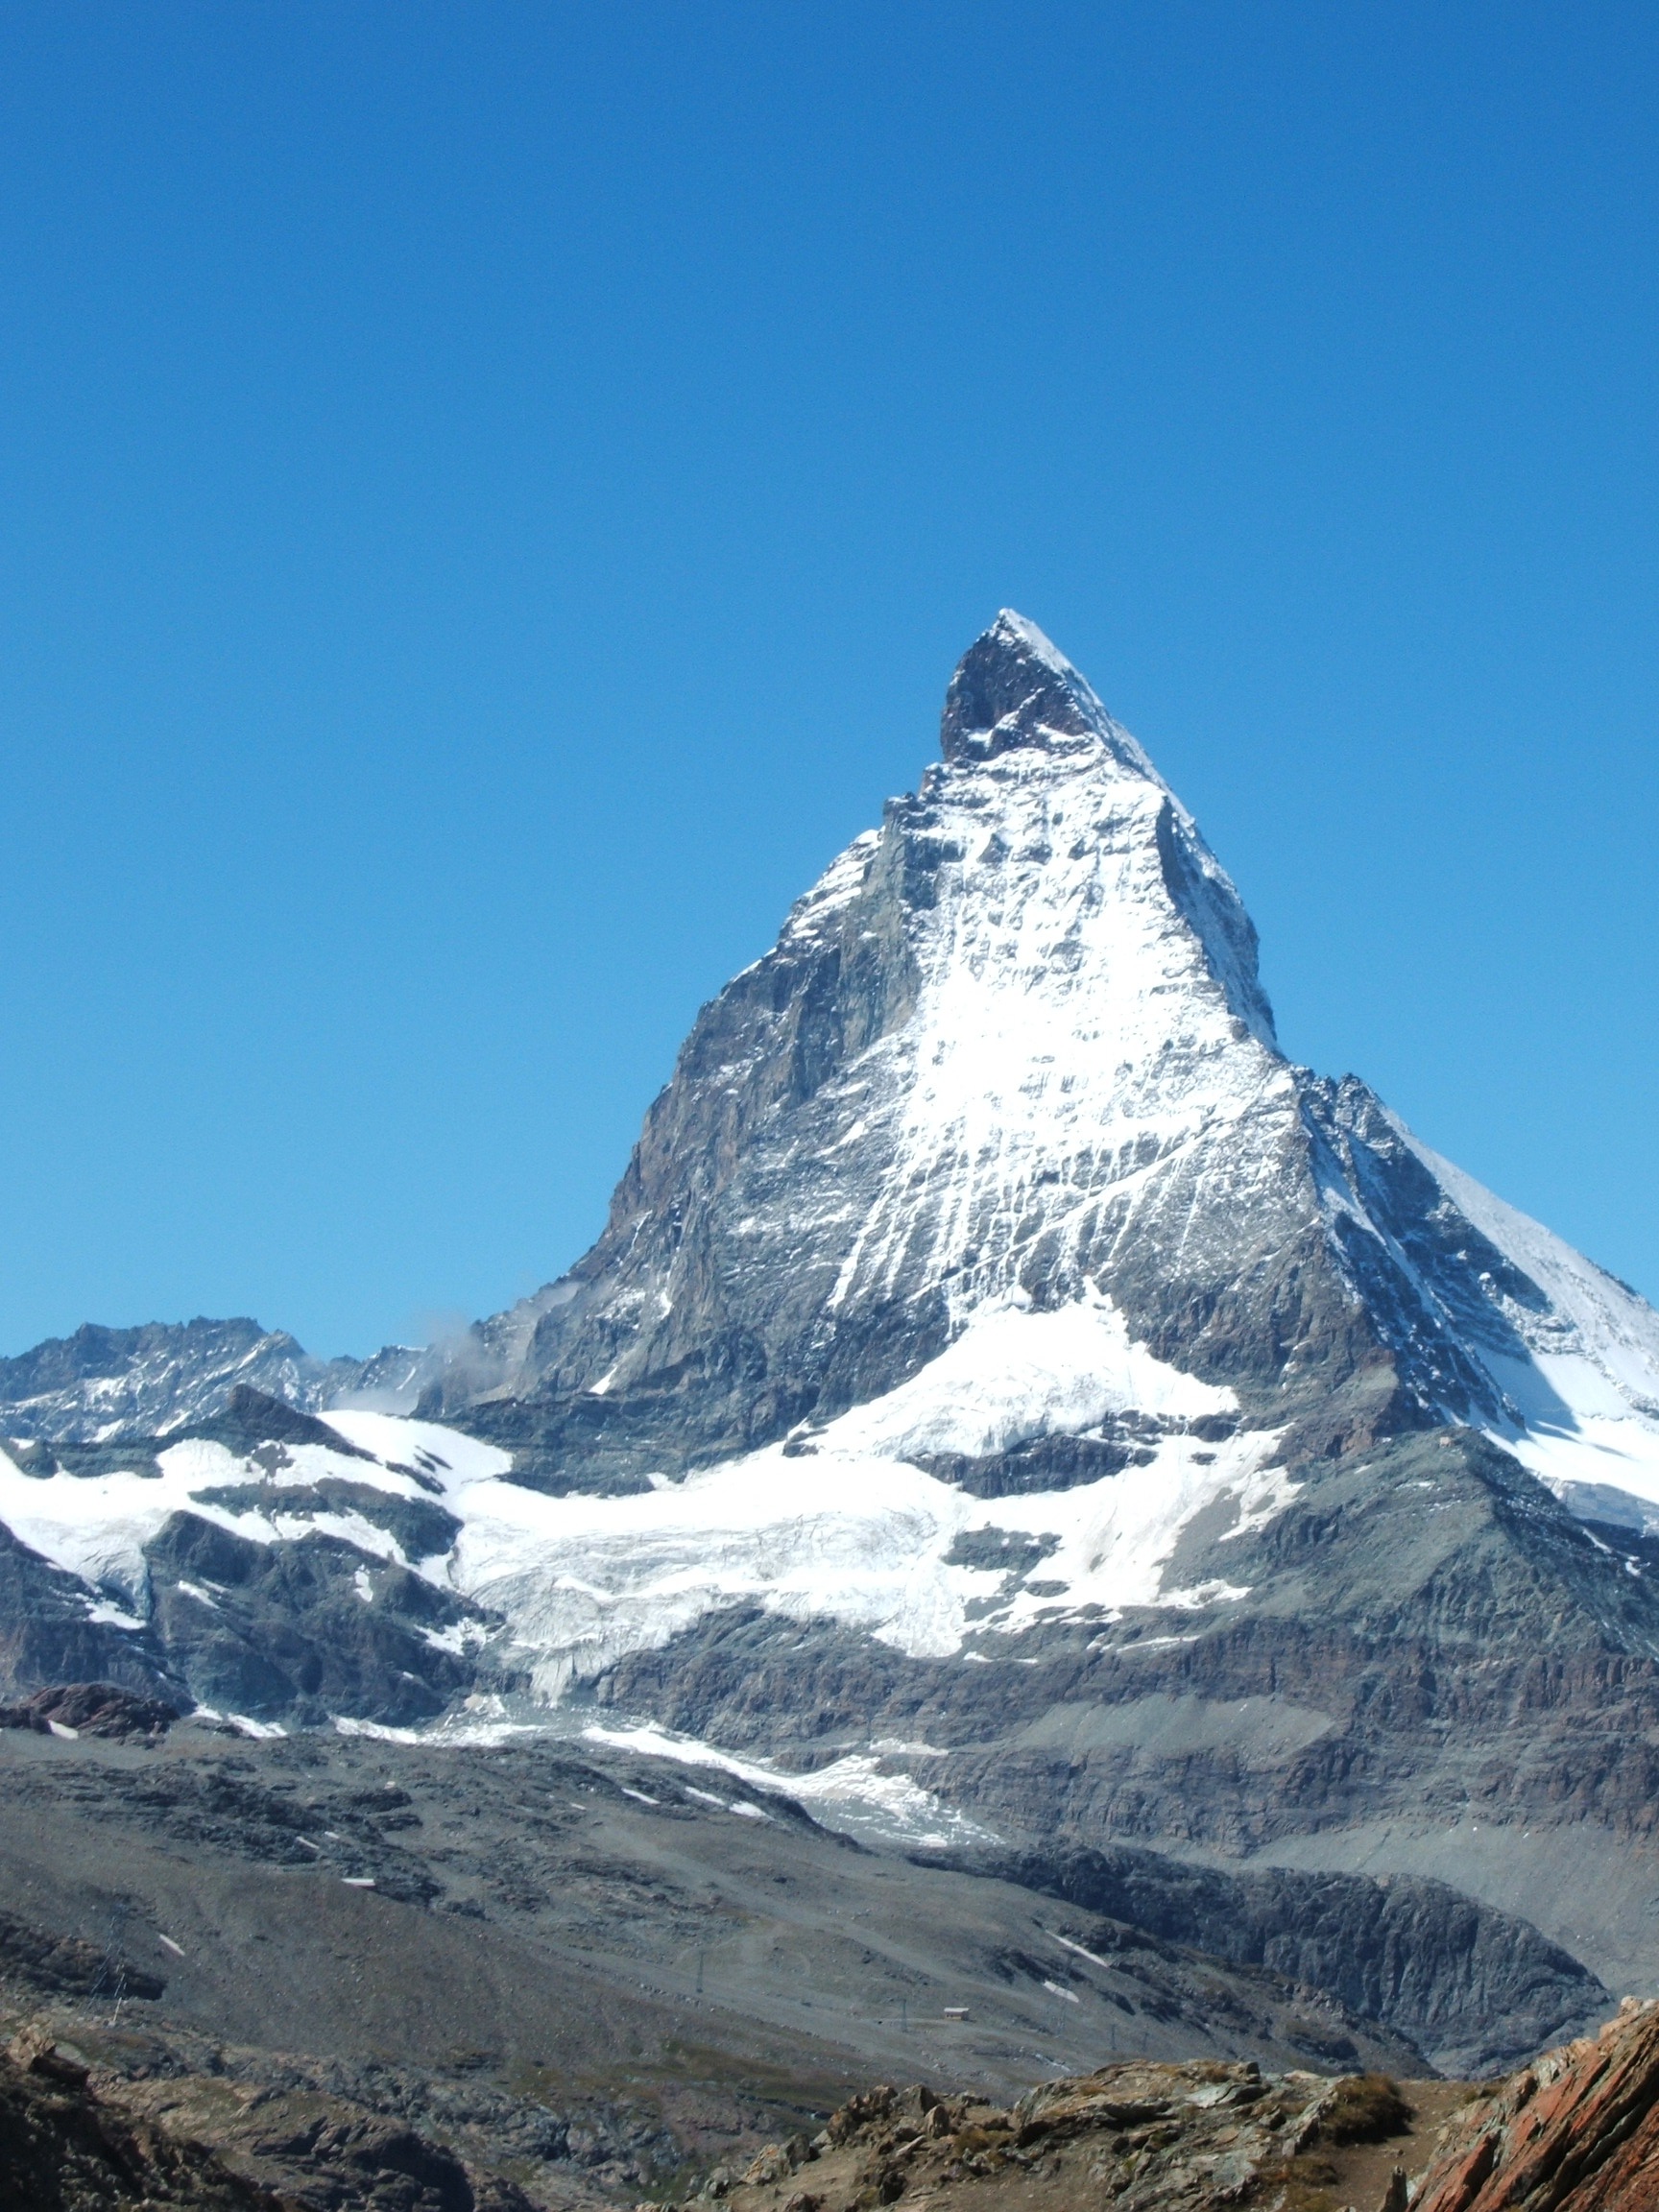
landscape, nature, outdoor, mountain, snow, adventure, peak, mountain range, europe, glacier, alpine, climbing, ridge, summit, mountaineering, alps, swiss, plateau, switzerland, european, fell, cirque, landform, mountain pass, zermatt, matterhorn, geographical feature, mountainous landforms